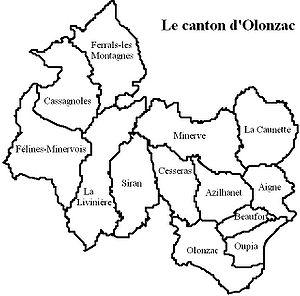
Le canton d'Olonzac est une ancienne division administrative française située dans le département de l'Hérault, dans l'arrondissement de Béziers. À la suite du redécoupage cantonal de 2014, ce canton a fusionné avec le canton de Saint-Pons-de-Thomières.